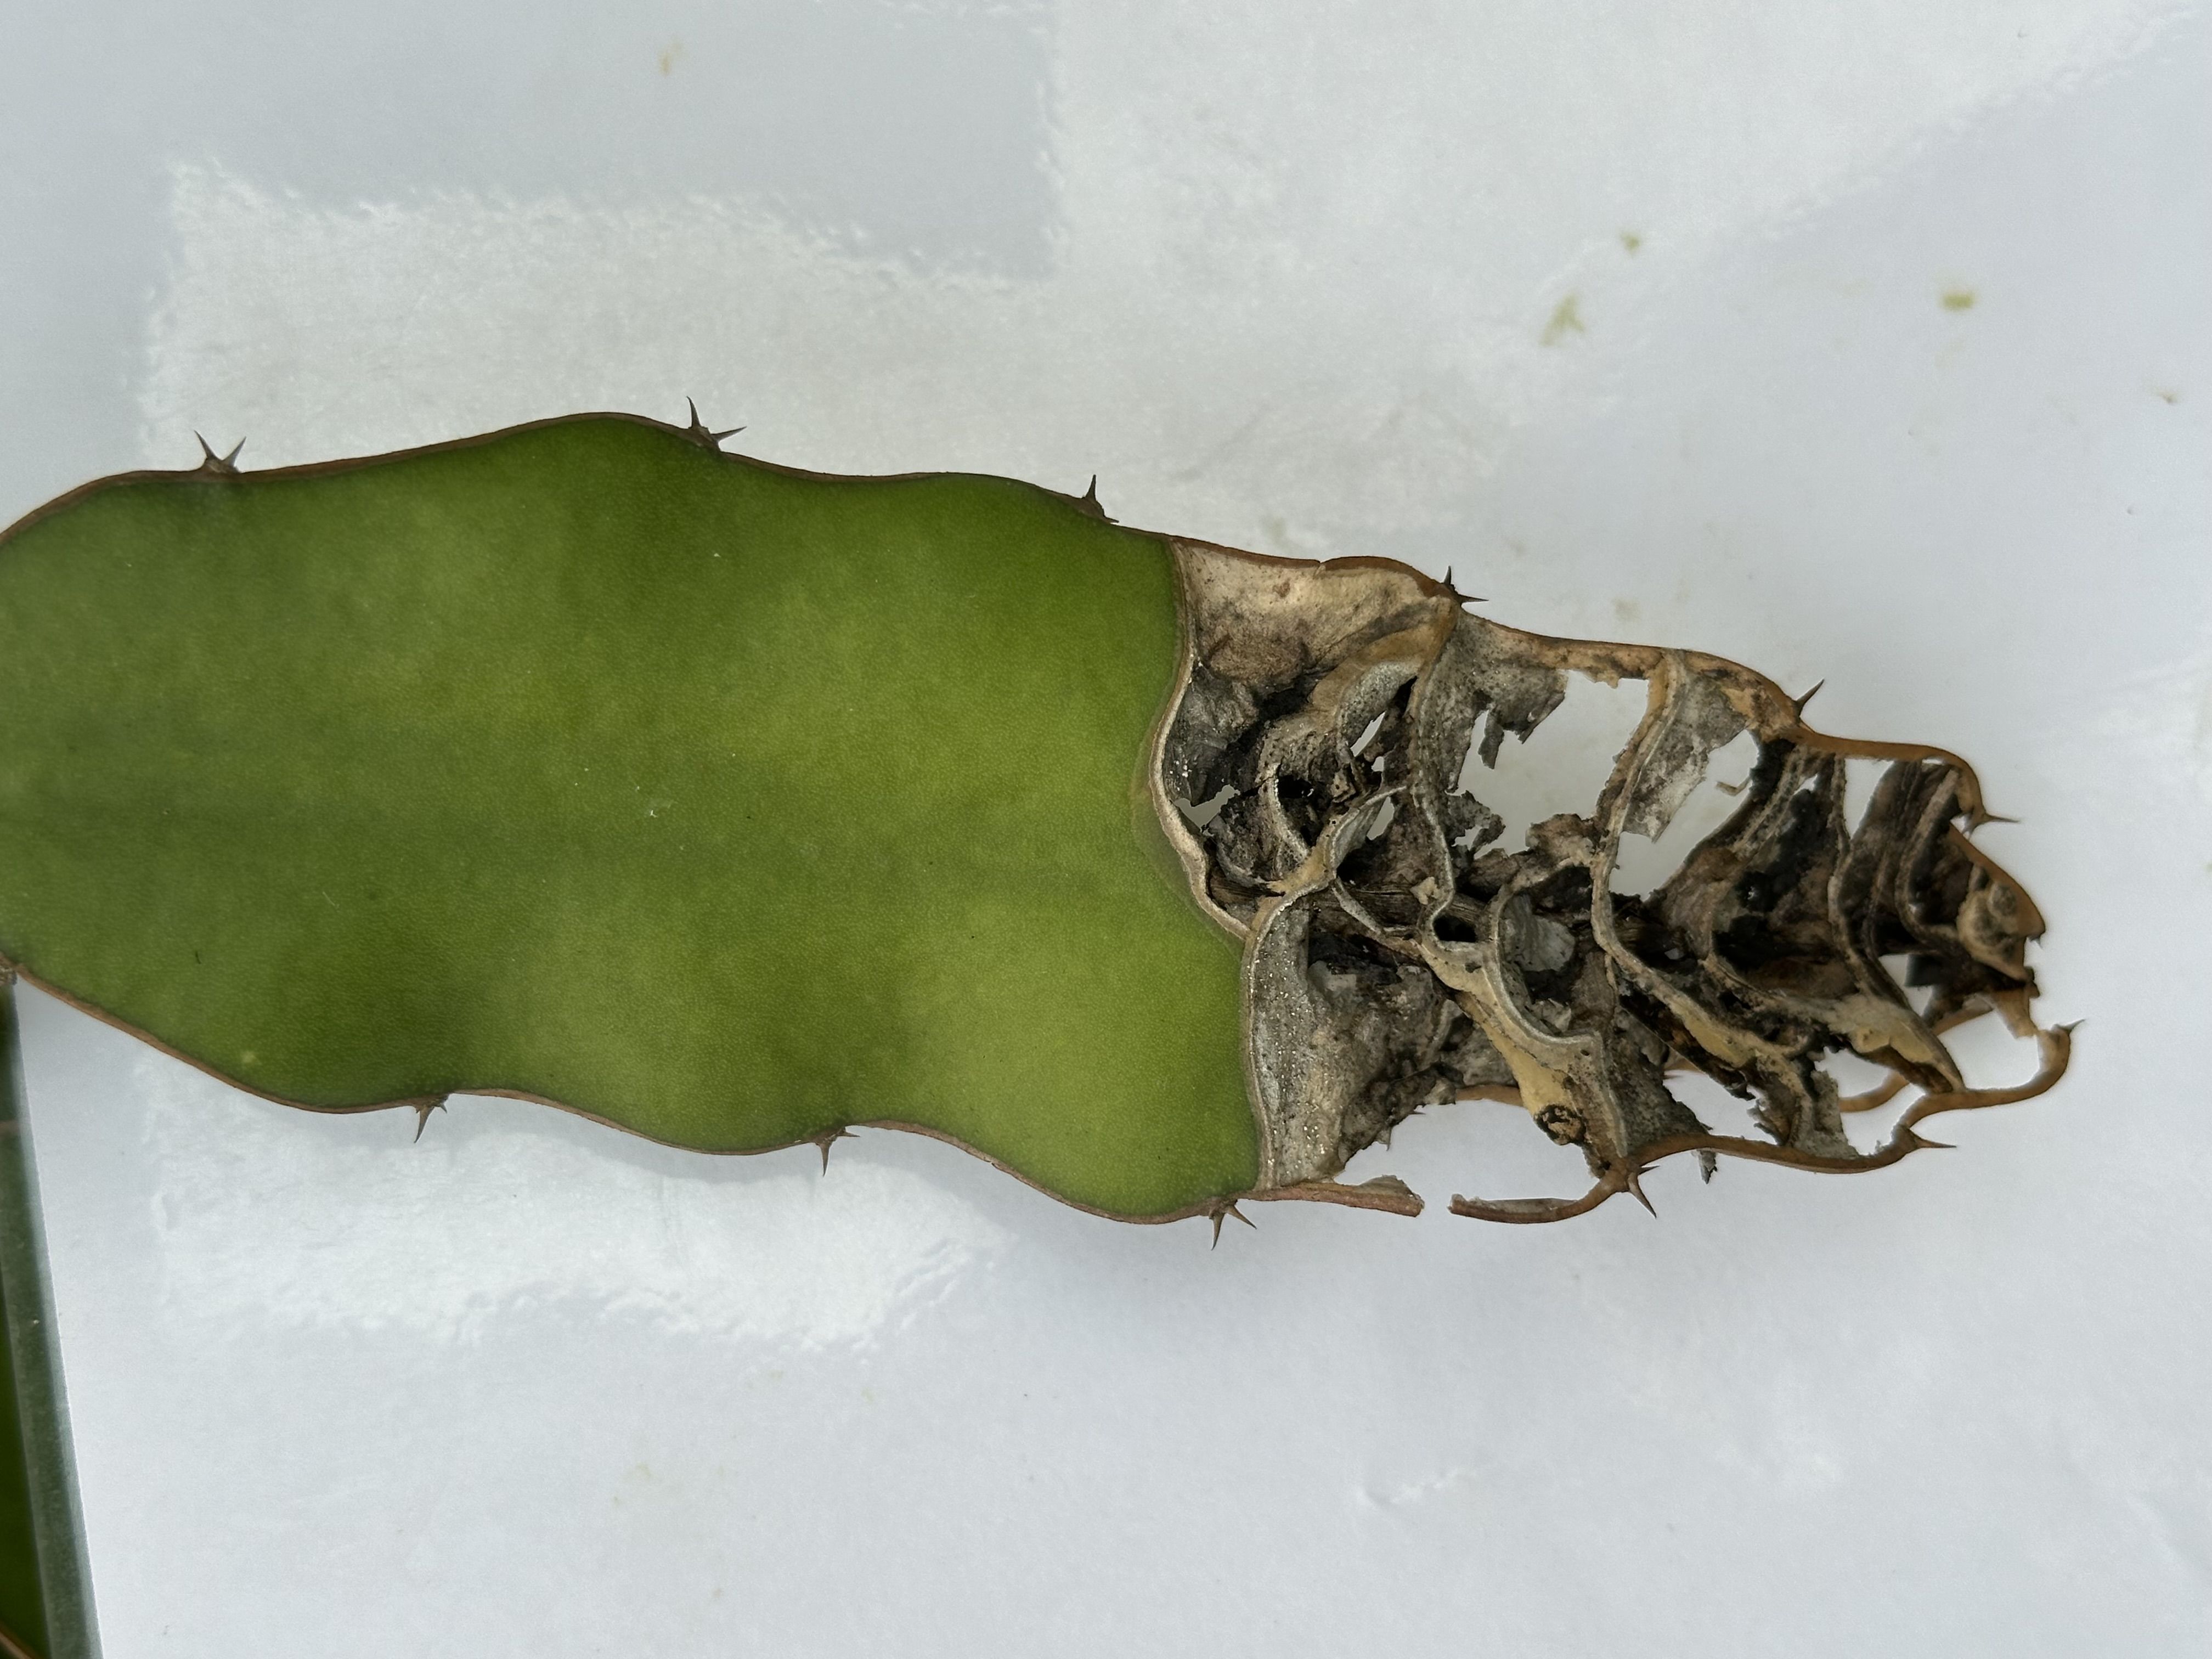
Label: Bad leaf